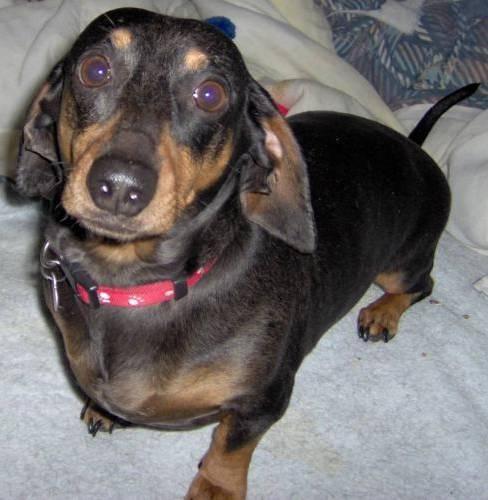
dog